Laurel Hill State Park

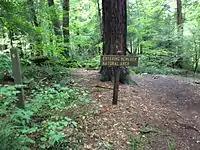
Entry to the virgin forest at Laurel Hill

The National Park Service, in cooperation with the Pennsylvania Department of Forests and Waters (today the Pennsylvania Department of Conservation and Natural Resources), employed men of the Works Progress Administration and Civilian Conservation Corps (CCC) to work at Laurel Hill. Men from the first CCC camps arrived on July 1, 1935, and began building their own housing. These camps were NP-5-PA (first called SP-8-PA) and SP-15-PA. Each camp consisted of 200 men who worked year round. They cleared brush from streams, planted trees, and built roads, trails, bridges, and recreational facilities including large group camping facilities, cabins, and picnic areas. They constructed the dam to create Laurel Hill Lake.